Ana Filipa Martins

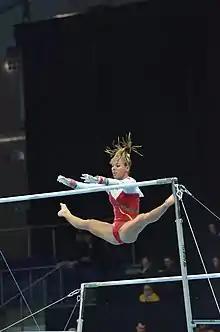
Martins on the uneven bars at the 2019 European Championships

Martins competed at the European Championships and qualified for the all-around final where she finished in tenth place. She then won the gold medal in the all-around at the Portuguese Championships. She was then selected to represent Portugal at the 2019 European Games, and she qualified for the all-around final and finished fifteenth. At the Paris Challenge Cup, she finished fifth on the uneven bars. She then went to the Guimarães Challenge Cup and won the bronze medal on the uneven bars behind Frida Esparza and Elsa García and the gold medal on the balance beam. She then went to the World Championships and finished sixty-fifth in the all-around during the qualification round. This result earned her an individual spot at the 2020 Olympics.